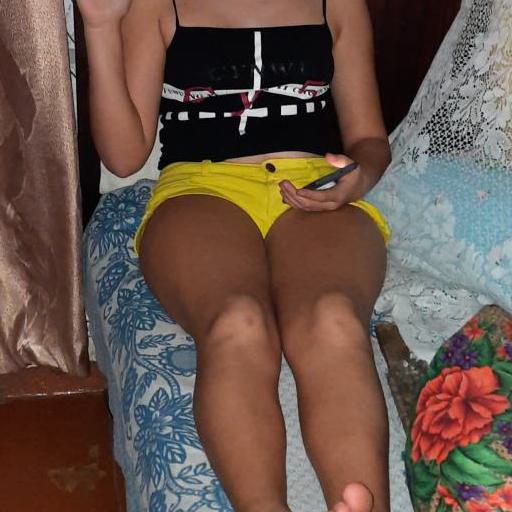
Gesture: no_gesture